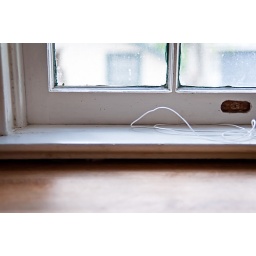
an old window in my house